Appleton International Airport

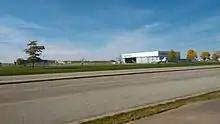
Main Gulfstream ramp at airport

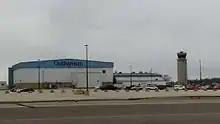
Tower and Gulfstream hangar

Appleton International Airport has 2 runways that are perpendicular to one another forming an X shape. All taxiways are equipped with LED taxiway edge lighting and all entrances to runways have runway guard lights.